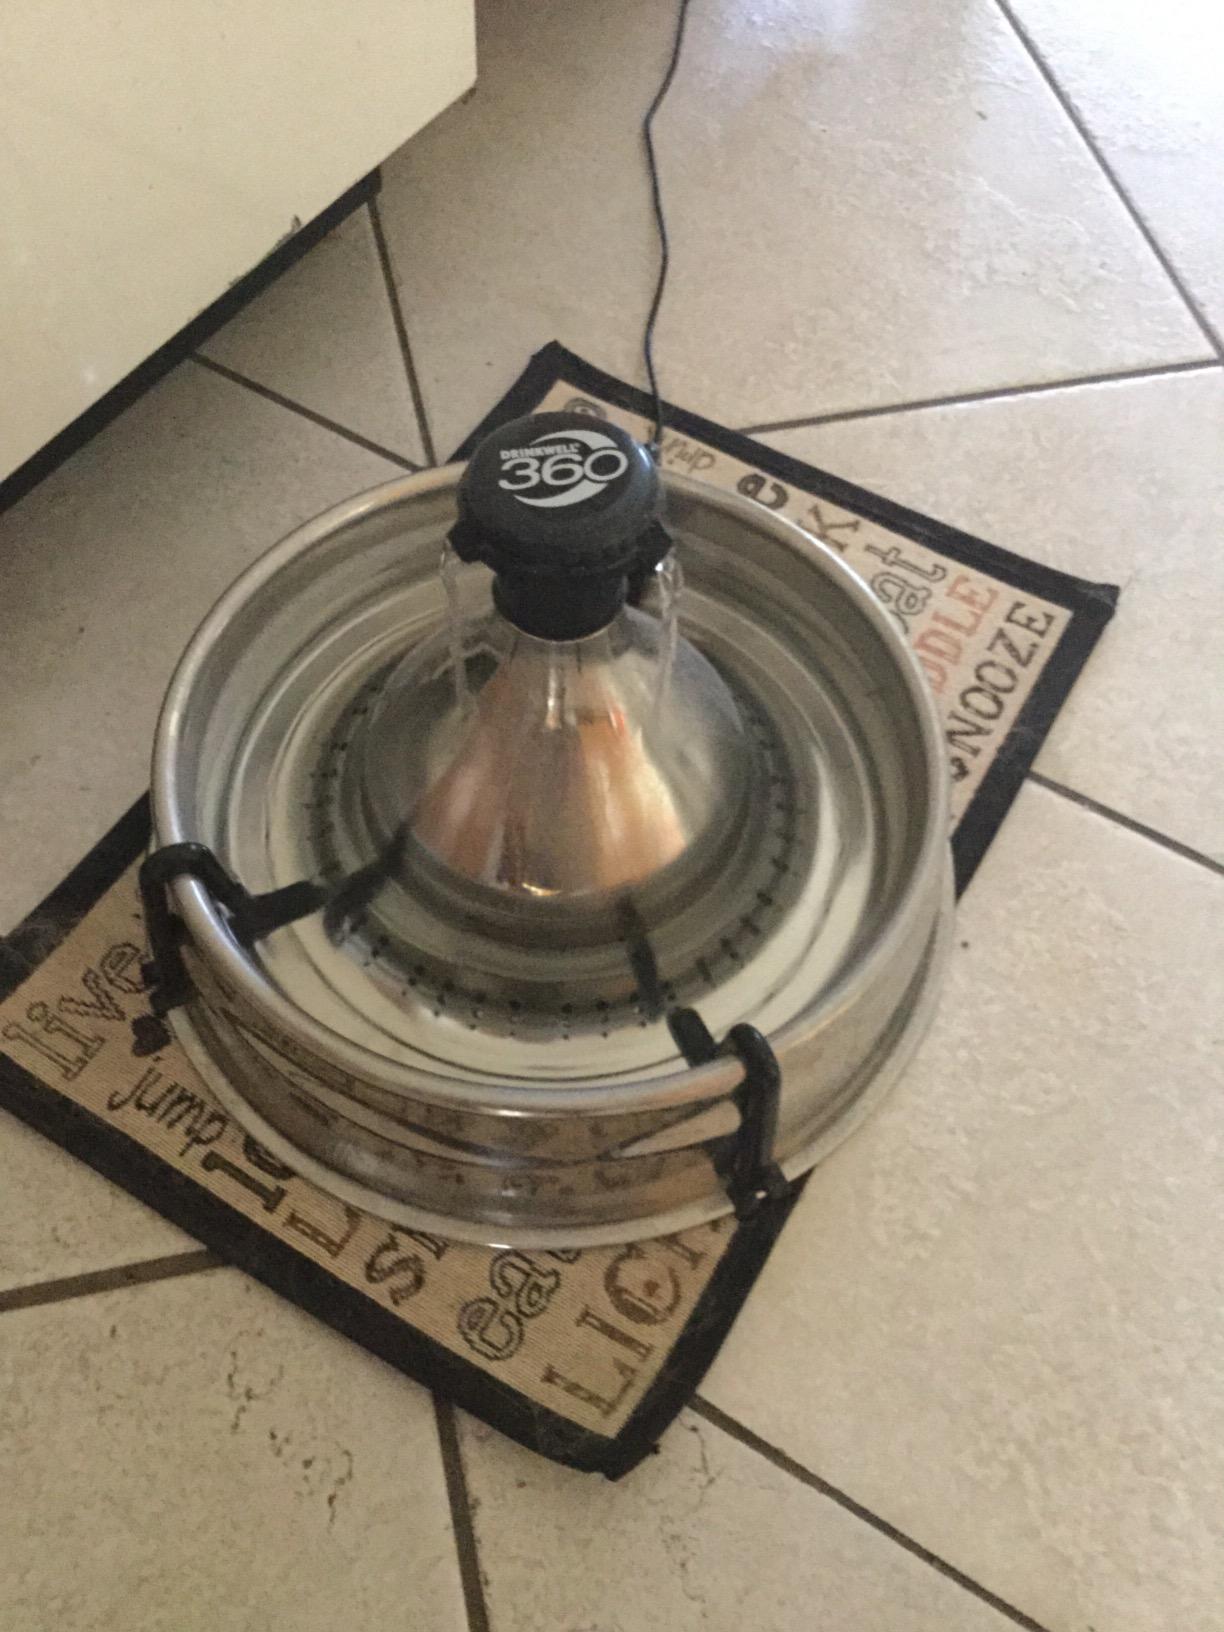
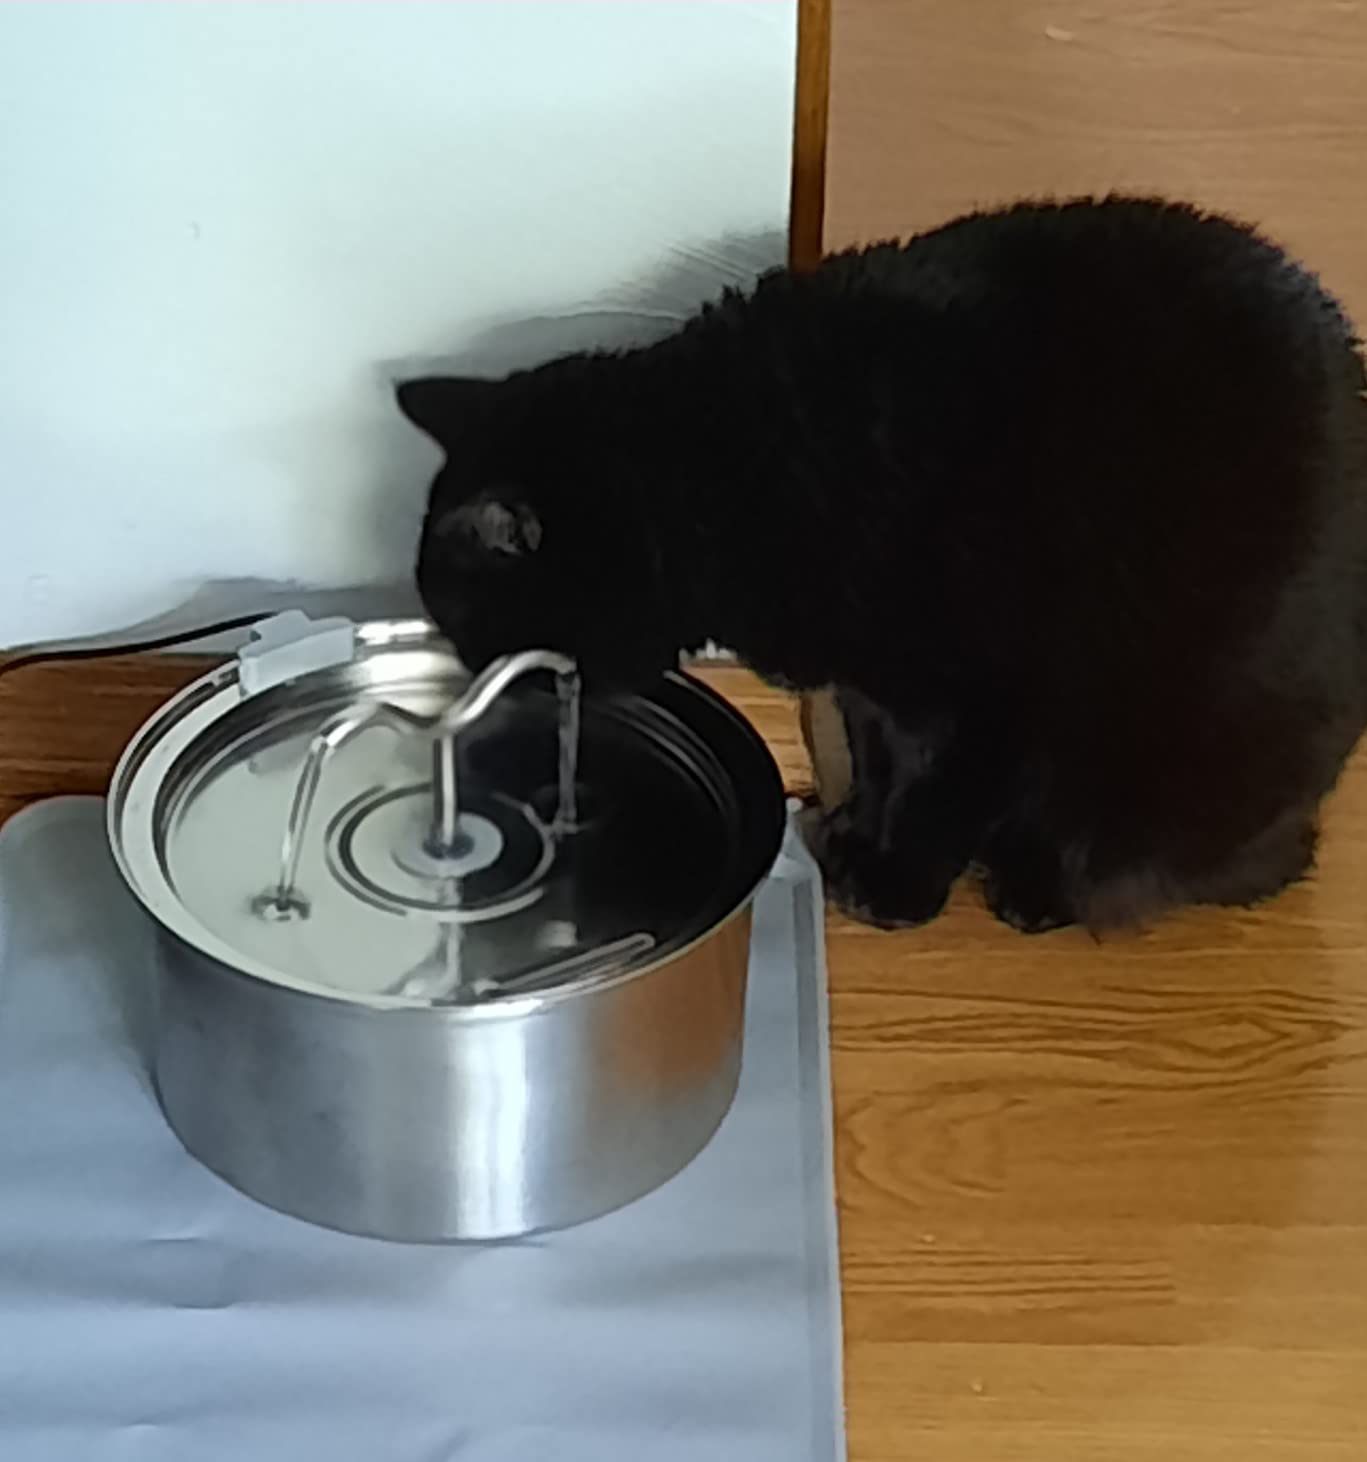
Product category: items_bowl
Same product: no